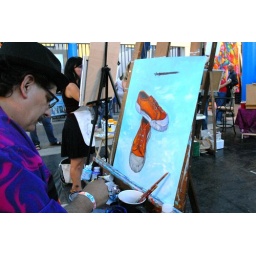
Marcelino Villanueva, Artist (Stella Marroquin in black dress beyond). The Haute Bazaar. Plaza Guadalupe, Avenida Guadalupe Association